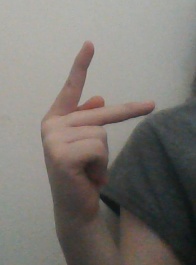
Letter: dha